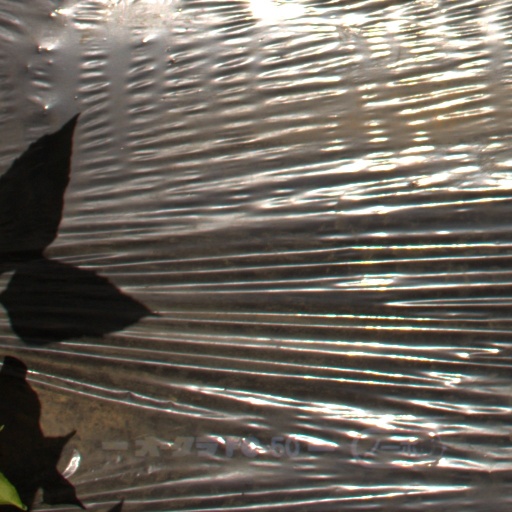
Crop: Jerusalem artichoke